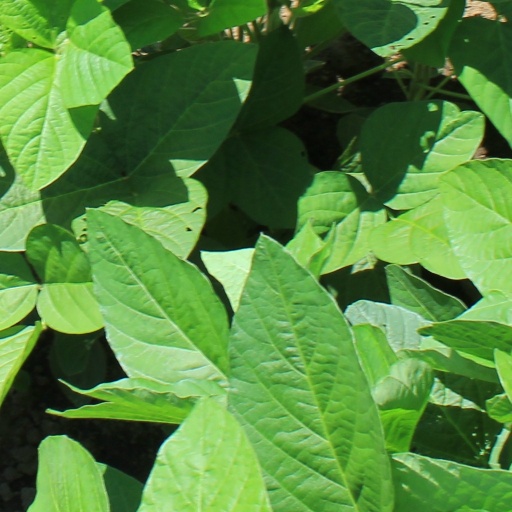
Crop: soybean